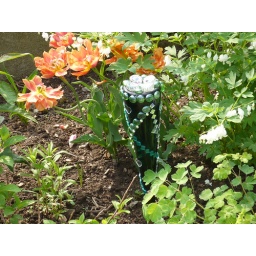
The bottle already nearly by the plants one over-rampantly grows.